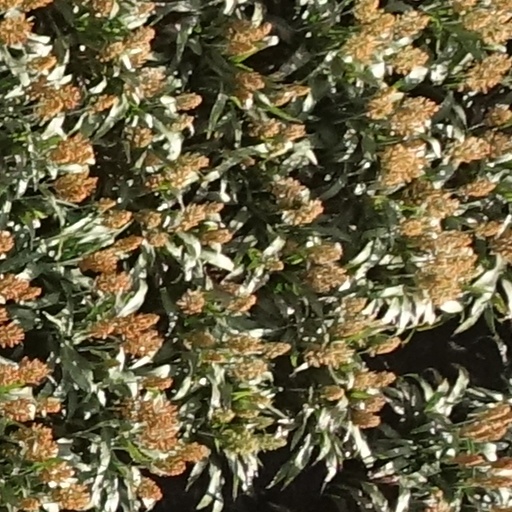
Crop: sorghum